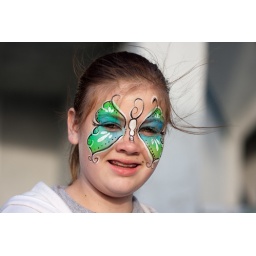
a portrait of this random girl in Pacific Beach...I think they said she got her face painted at Disneyland